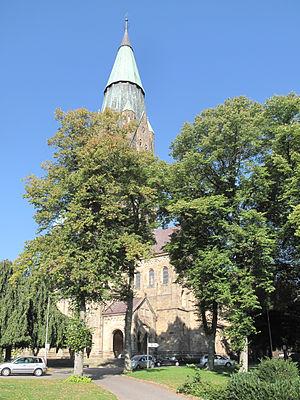
Rheine est une ville de Rhénanie-du-Nord-Westphalie, située dans l'arrondissement de Steinfurt dans le district de Münster. Cette ville, la plus peuplée de l'arrondissement de Steinfurt, est arrosée par l'Ems.